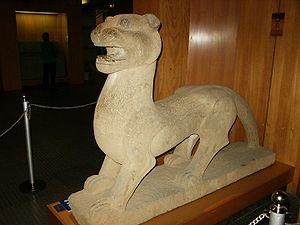
La dynastie Han qui règne sur la Chine de 206 av. J.-C. à 220 apr. J.-C., est fondée par Liu Bang, un chef de guerre d'origine paysanne qui est passé à la postérité sous le nom d'empereur Han Gaozu. Seconde dynastie impériale chinoise, elle succède à la dynastie Qin, qui a unifié la Chine après avoir conquis tous les Royaumes combattants et est suivie de la période des Trois Royaumes.